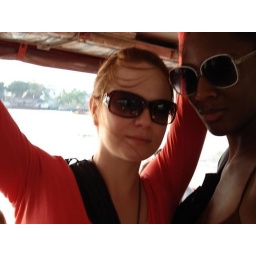
cruising on a boat in BKK down their main river